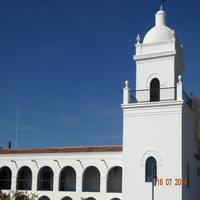
Weather: sun or clear